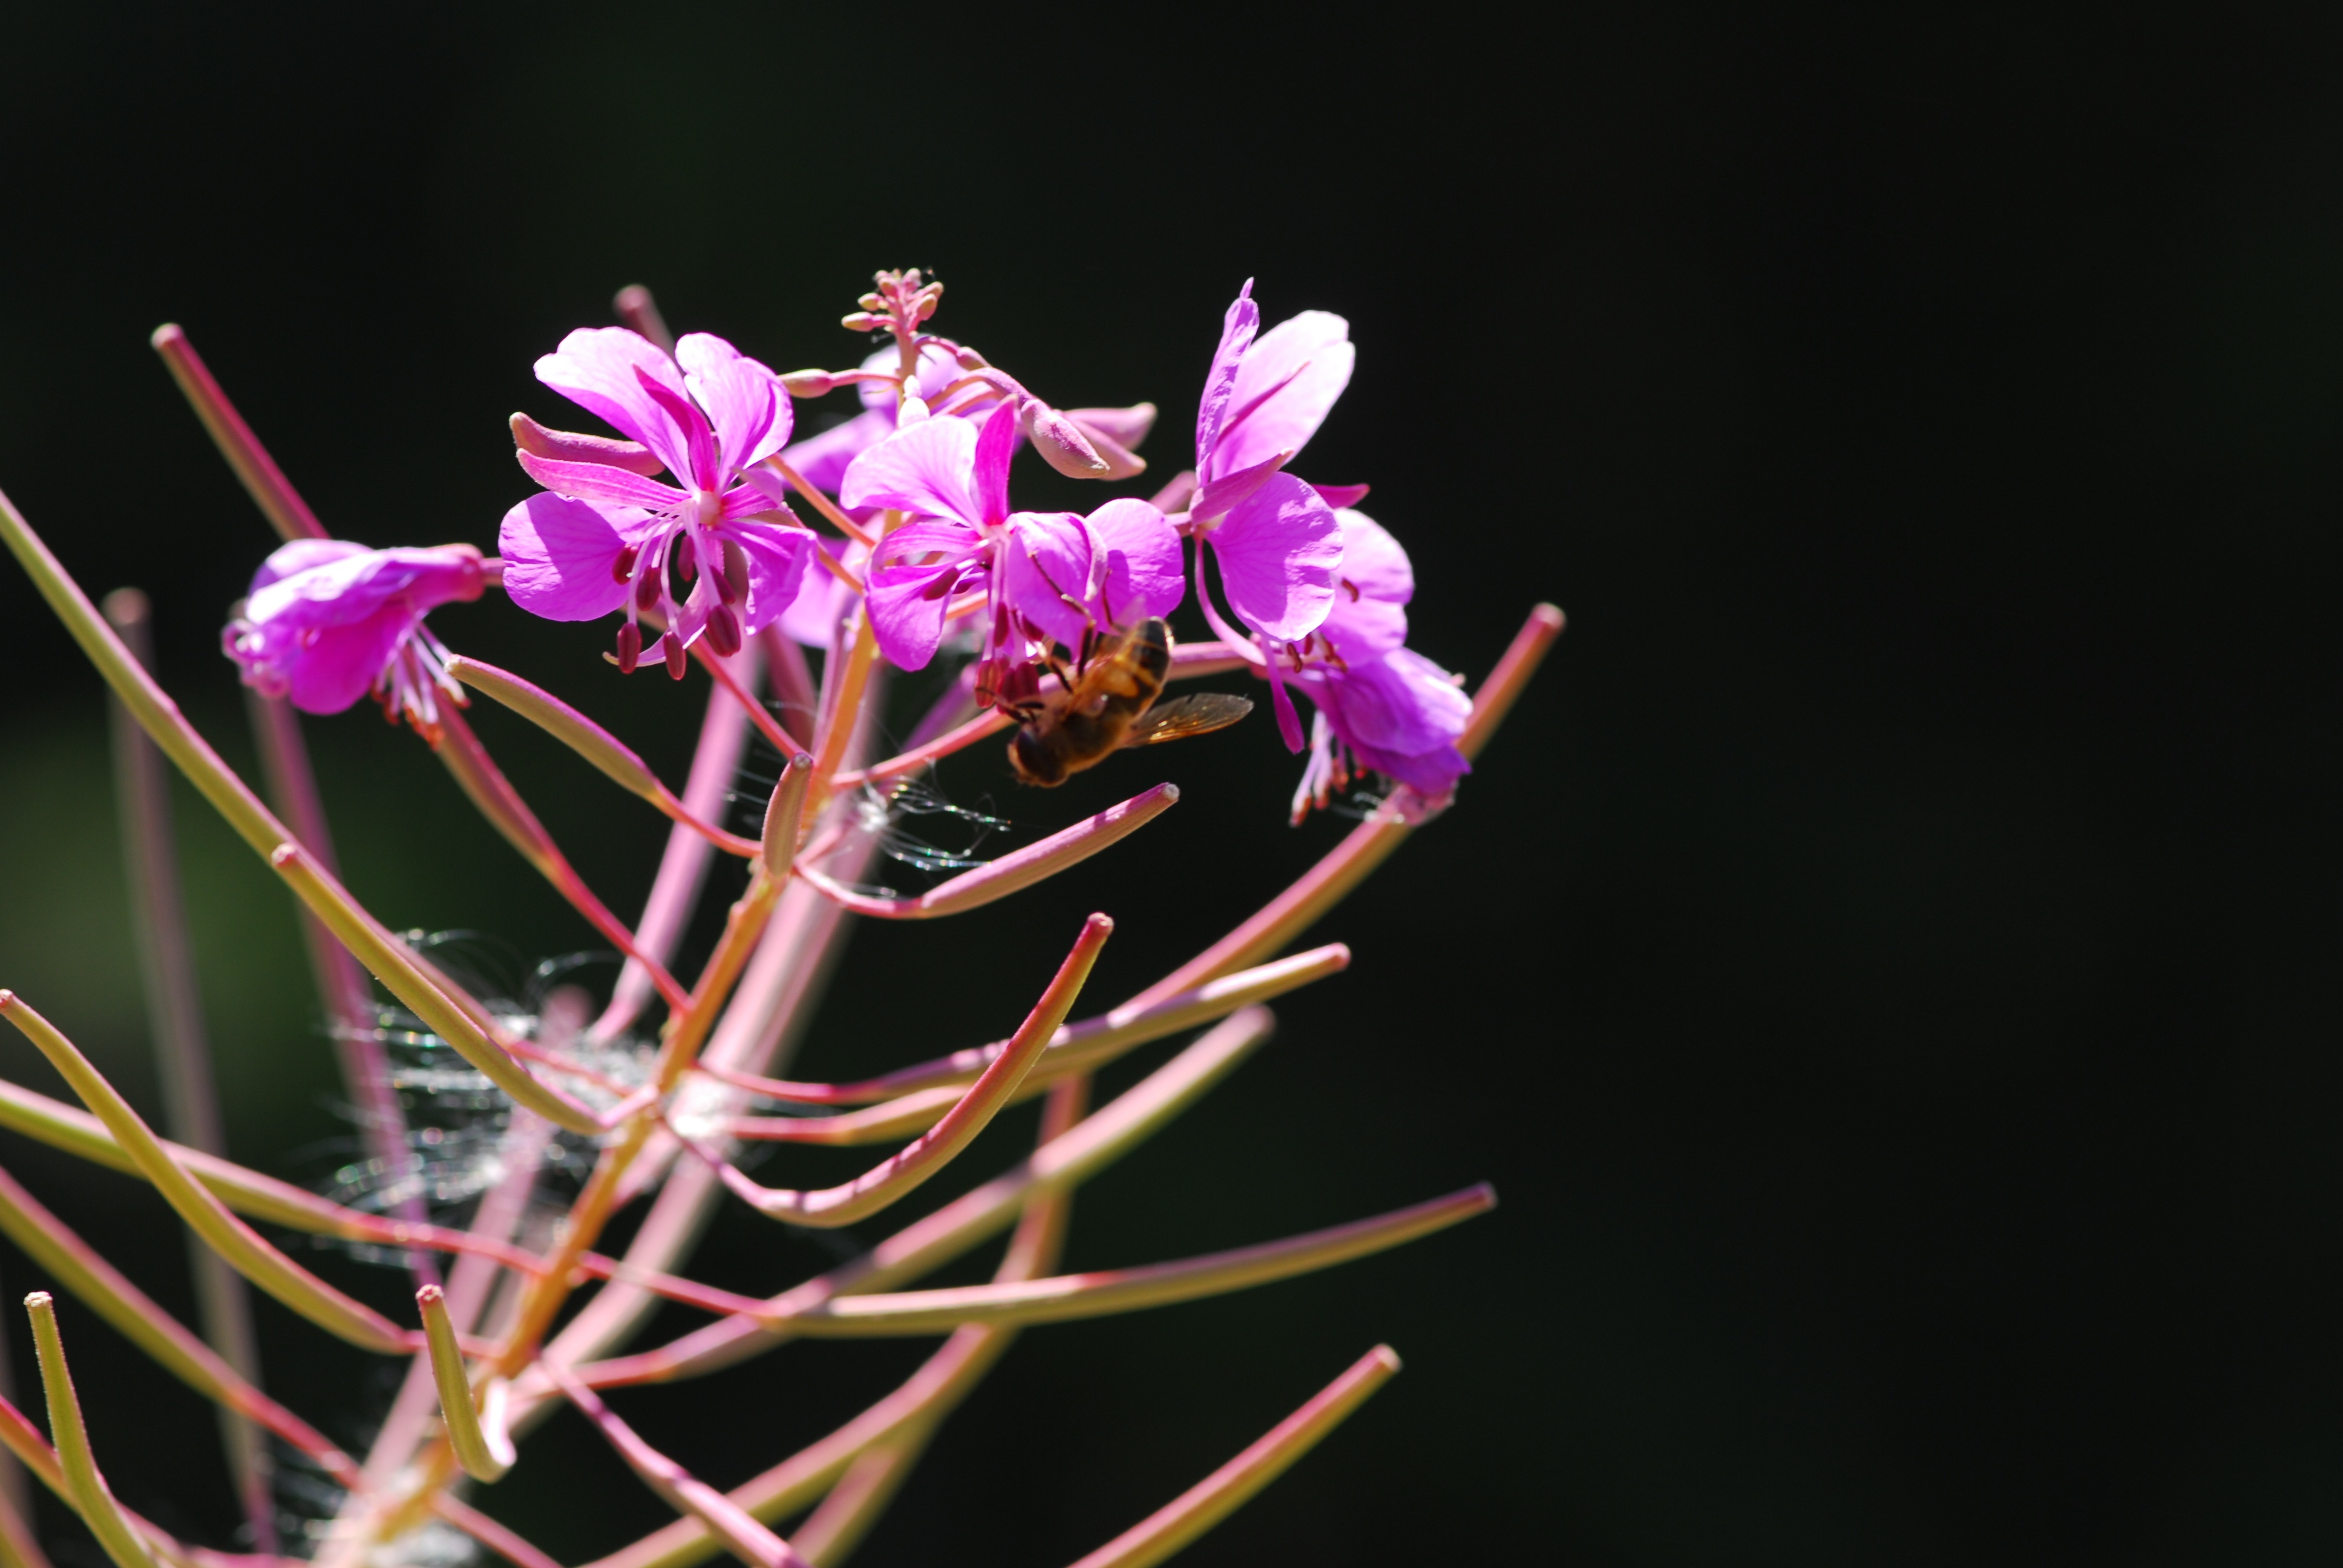
blossom, plant, flower, petal, spring, pink, flora, mountain flowers, macro photography, lilac flower, flowering plant, plant stem